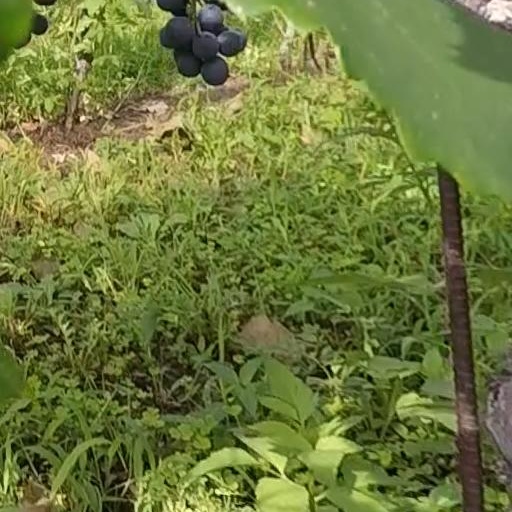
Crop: grape